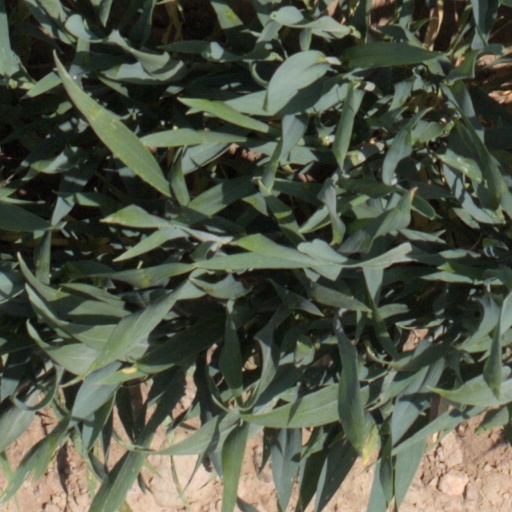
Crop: wheat